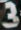
Number: 3